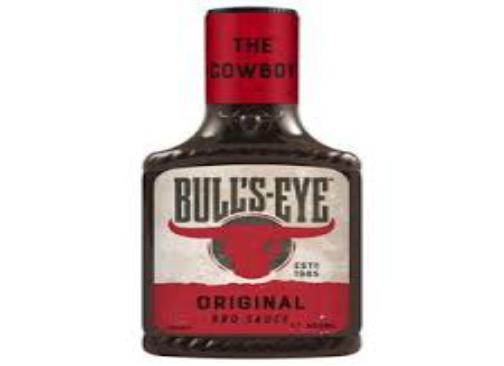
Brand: Bulls-Eye Barbecue
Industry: Food